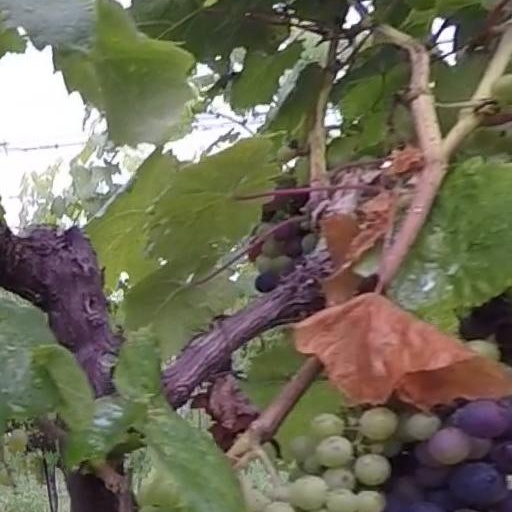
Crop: grape